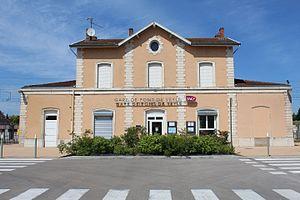
Gare de Pont-de-Veyle dans la commune de Crottet.
La gare de Pont-de-Veyle est une gare ferroviaire française de la ligne de Mâcon à Ambérieu, située rue de Pont-de-Veyle, au lieu-dit La Gare, sur le territoire de la commune de Crottet, à proximité de Pont-de-Veyle, dans le département de l'Ain, en région Auvergne-Rhône-Alpes.
Pont-de-Veyle est une commune française du département de l'Ain. Les habitants de Pont-de-Veyle s'appellent les Pont-de-Veylois et les Pont-de-Veyloises.